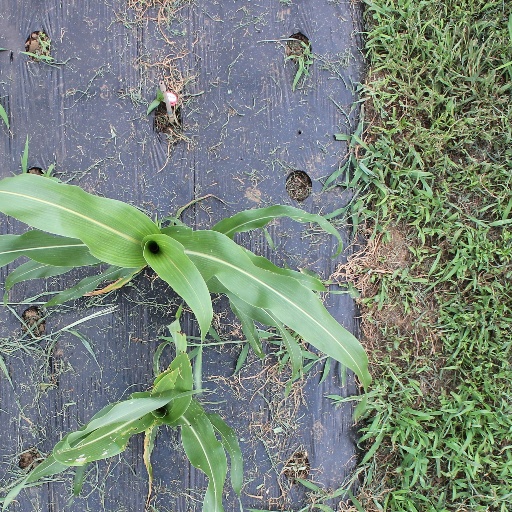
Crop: sorghum